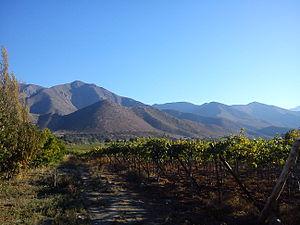
Monte Patria est une ville et une commune du Chili de la province de Limarí, elle-même située dans la région de Coquimbo. En 2016, sa population s'élevait à 30 056 habitants. La superficie de la commune est de 4 366 km².